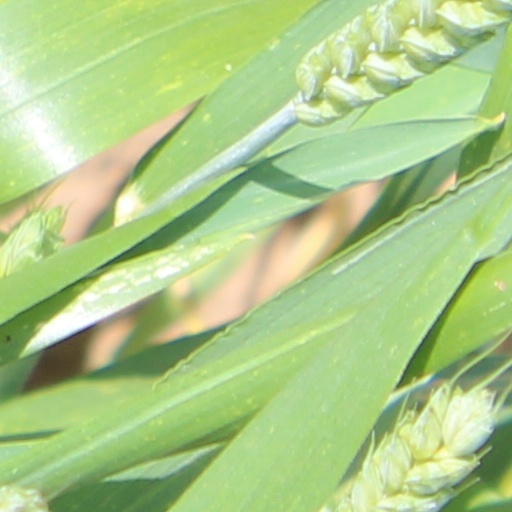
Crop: wheat